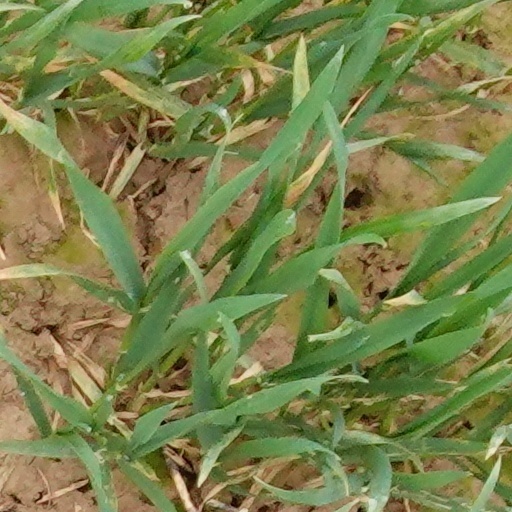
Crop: wheat